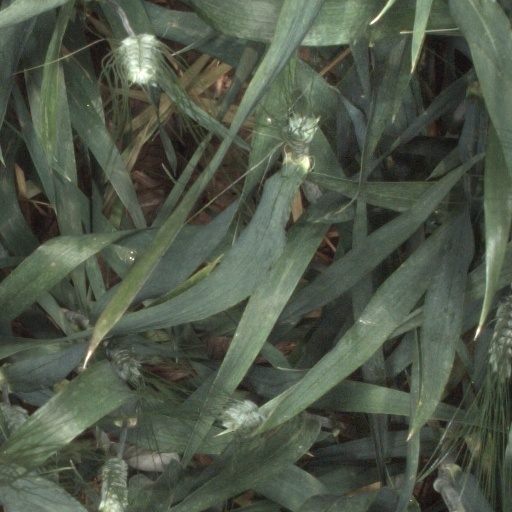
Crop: wheat